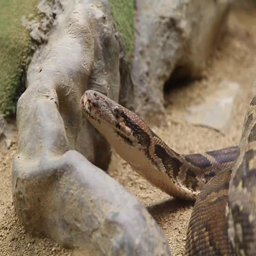
python on a sand , captured with small depth of field